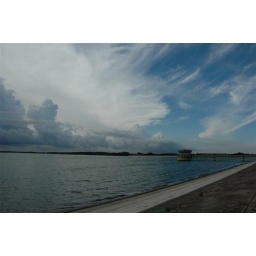
Some interesting cloud types over grafham water